Chur–Rorschach railway line

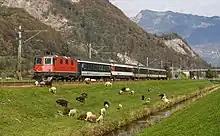
Rheintal-Express between Trübbach and Sargans

At the 2013 timetable change, the range of InterRegio and Regional services were comprehensively expanded and the lines of the St. Gallen S-Bahn were completely rearranged. Since then, the St Gallen and Sargans junctions have formed the basis for the S-Bahn timetable, which offers half-hourly services on virtually all lines, with extras services in the core area. Infrastructure upgrades were necessary to make the new timetable possible. The travel time of the "Rheintal-Express" (REX) was shortened by ten minutes to just under an hour, so that better connections could be offered in Sargans and Chur. This required an acceleration of the Rheintal-Express, an increase in running speeds on the section to 160 km/h and the dropping of intermediate stops. In addition to the stop in St. Gallen St. Fiden there are also stops in Rheineck and Bad Ragaz. Three stations were closed between Buchs SG and Sargans: , , and .